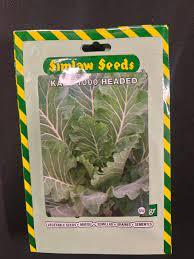
Mfuko wa plastiki, wenye rangi ya kijani kibichi, njano, maandishi na picha ya mazao mbele yake, uliyo na mbegu ndani kwa ajili ya kupandwa shambani.